Charles Coxen

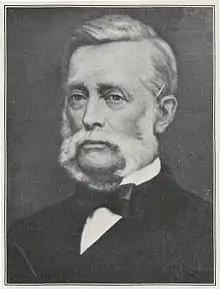
Photo of portrait at the Queensland Museum

Charles Coxen (20 April 1809 – 17 May 1876) was a naturalist and politician in Queensland, Australia. He was a Member of the Queensland Legislative Assembly. He was a brother-in-law of John Gould who had married his sister Elizabeth.